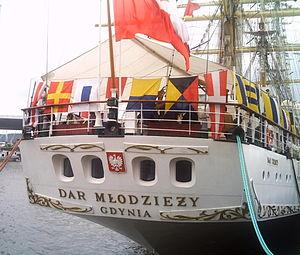
Le ""Dar Mlodziezy"" (Armada 2008 à Rouen)"